Burial

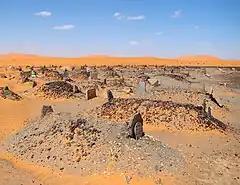
A Muslim cemetery in Sahara, with all graves placed at right angles to distant Mecca

Burials may be placed in a number of different positions. Bodies with the arms crossed date back to ancient cultures such as Chaldea in the 10th century BC, where the "X" symbolized their sky god. Later ancient Egyptian gods and royalty, from approximately 3500 B.C. are shown with crossed arms, such as the god Osiris, the Lord of the Dead, or mummified royalty with crossed arms in high and low body positions, depending upon the dynasty. The burial of bodies in the "extended" position, i.e., lying flat with arms and legs straight, or with the arms folded upon the chest, and with the eyes and mouth closed. Extended burials may be "supine" (lying on the back) or "prone" (lying on the front). However, in some cultures, being buried face down shows marked disrespect like in the case of the Sioux. Other ritual practices place the body in a "flexed" position with the legs bent or "crouched" with the legs folded up to the chest. Warriors in some ancient societies were buried in an "upright" position. In Islam, the body is placed in supine position, hands along the sides and the head is turned to its right with the face towards the Qibla. Many cultures treat placement of dead people in an appropriate position to be a sign of respect even when burial is impossible.